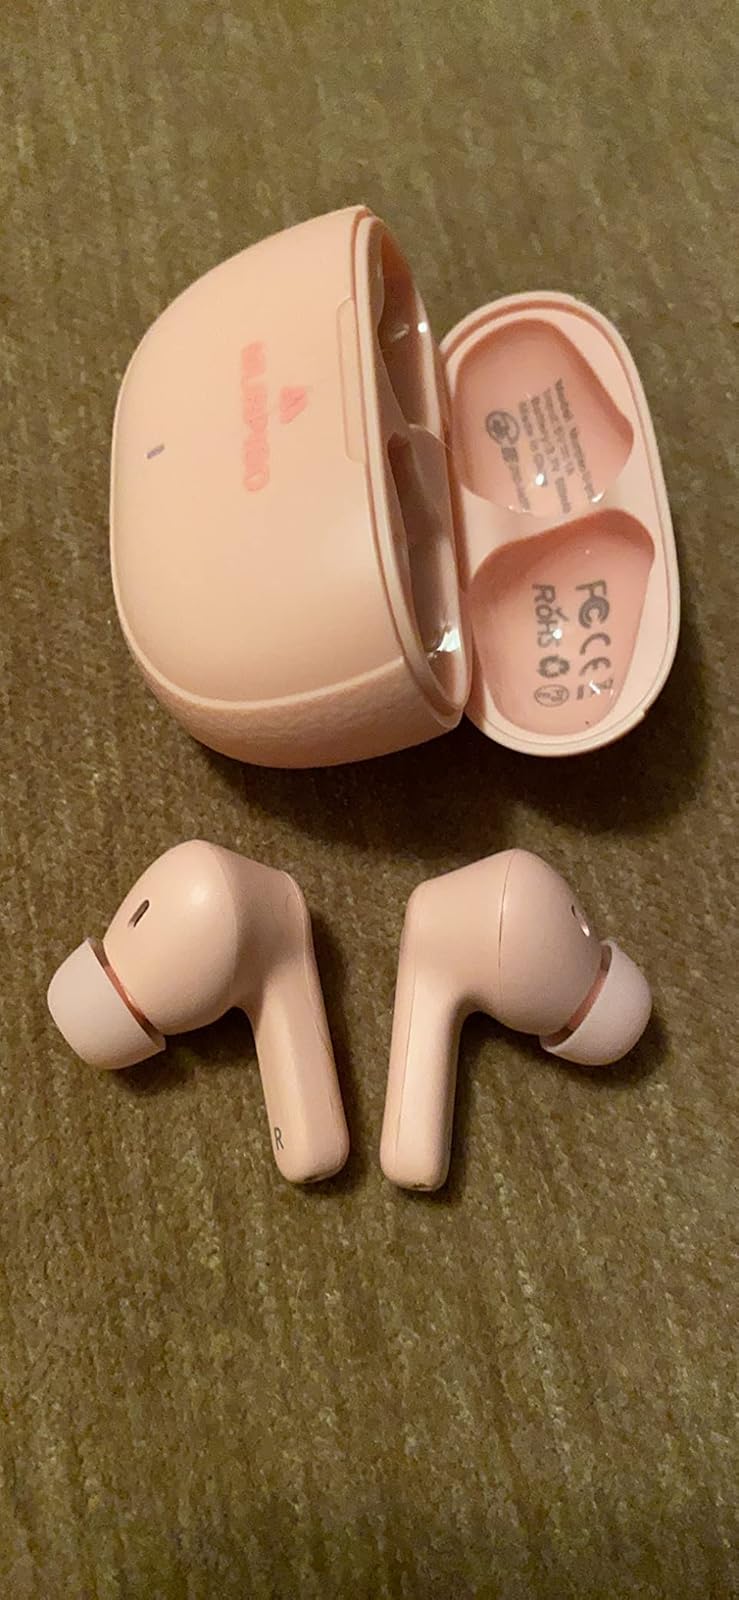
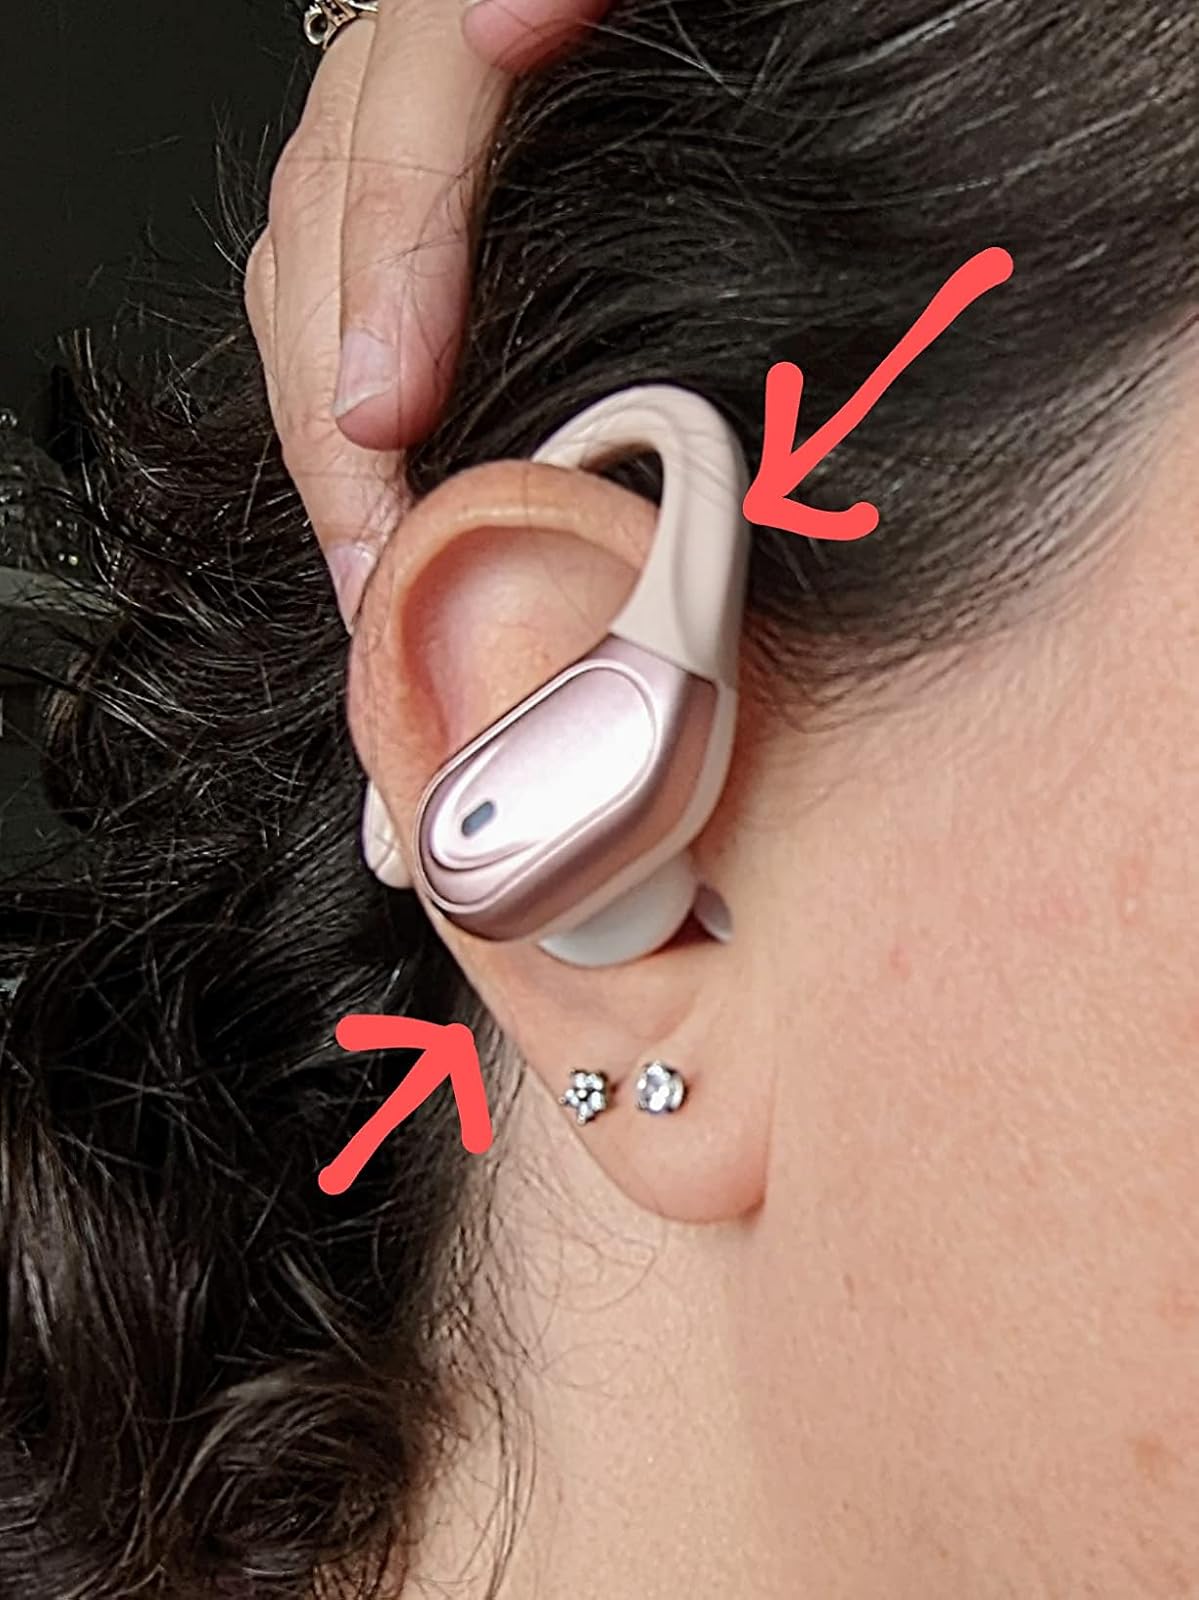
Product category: earbuds
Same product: no